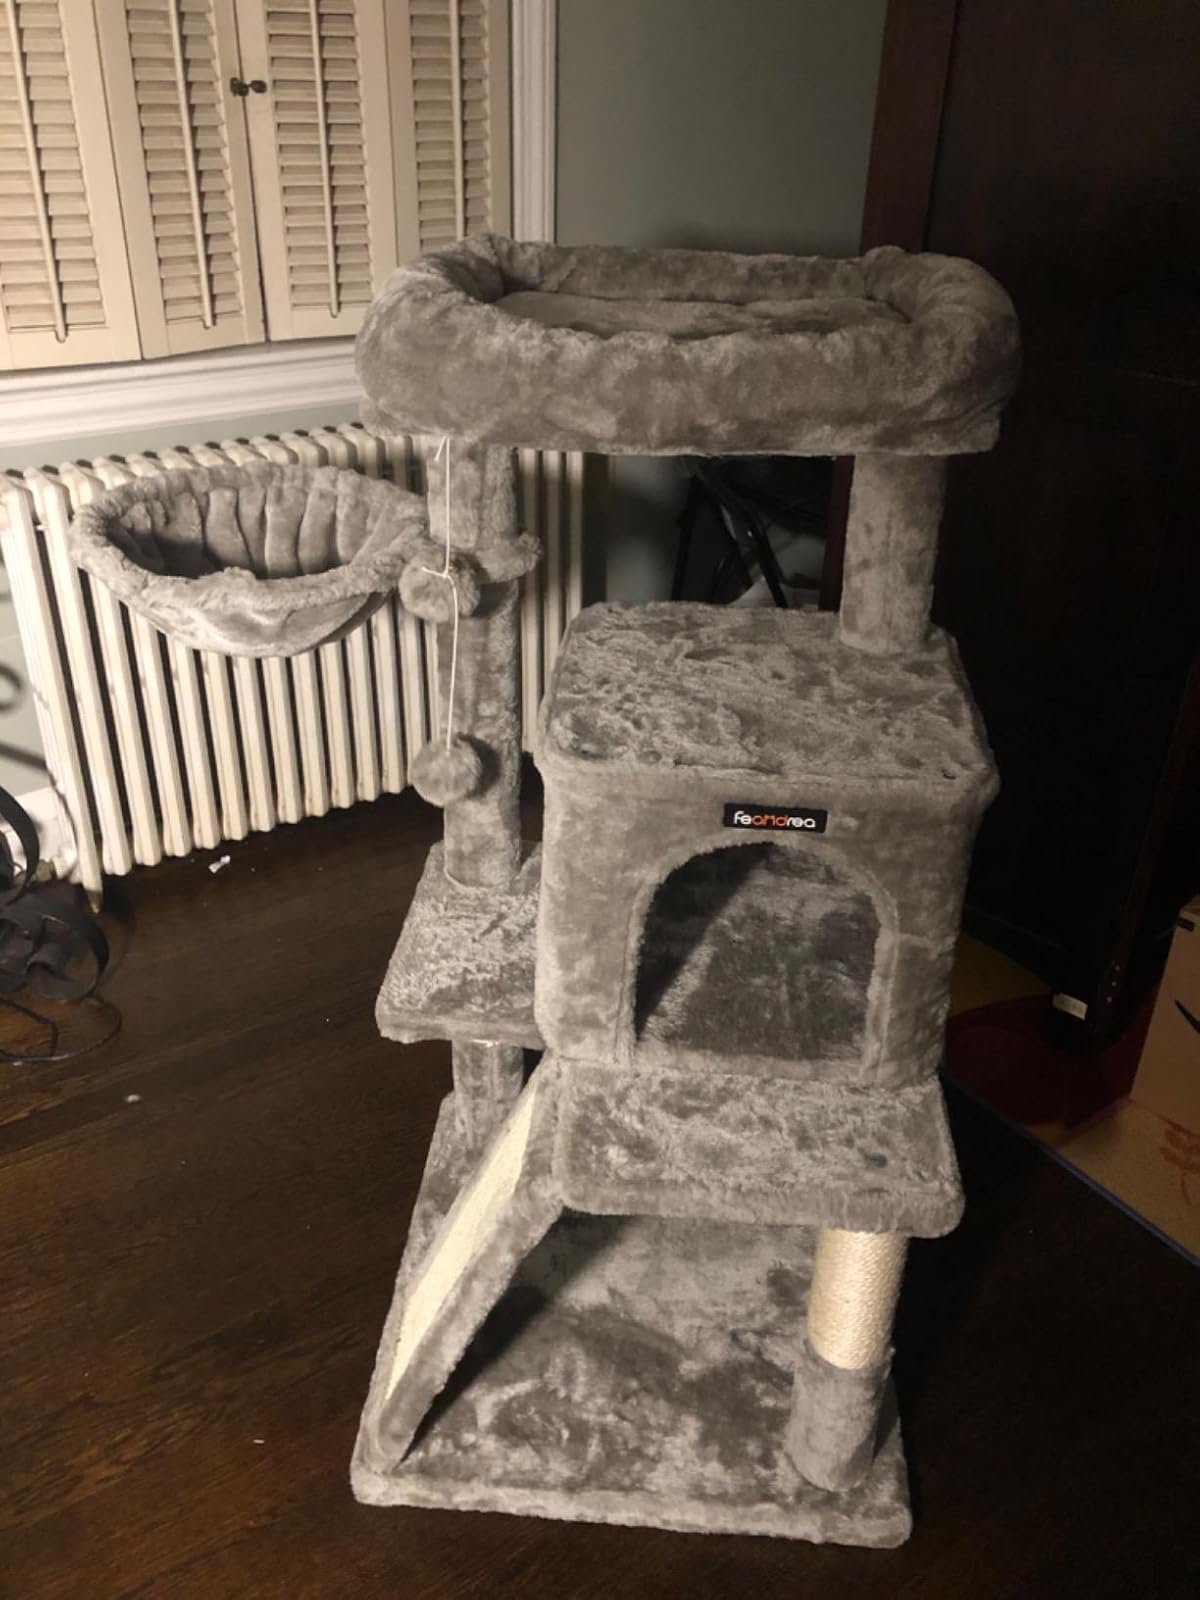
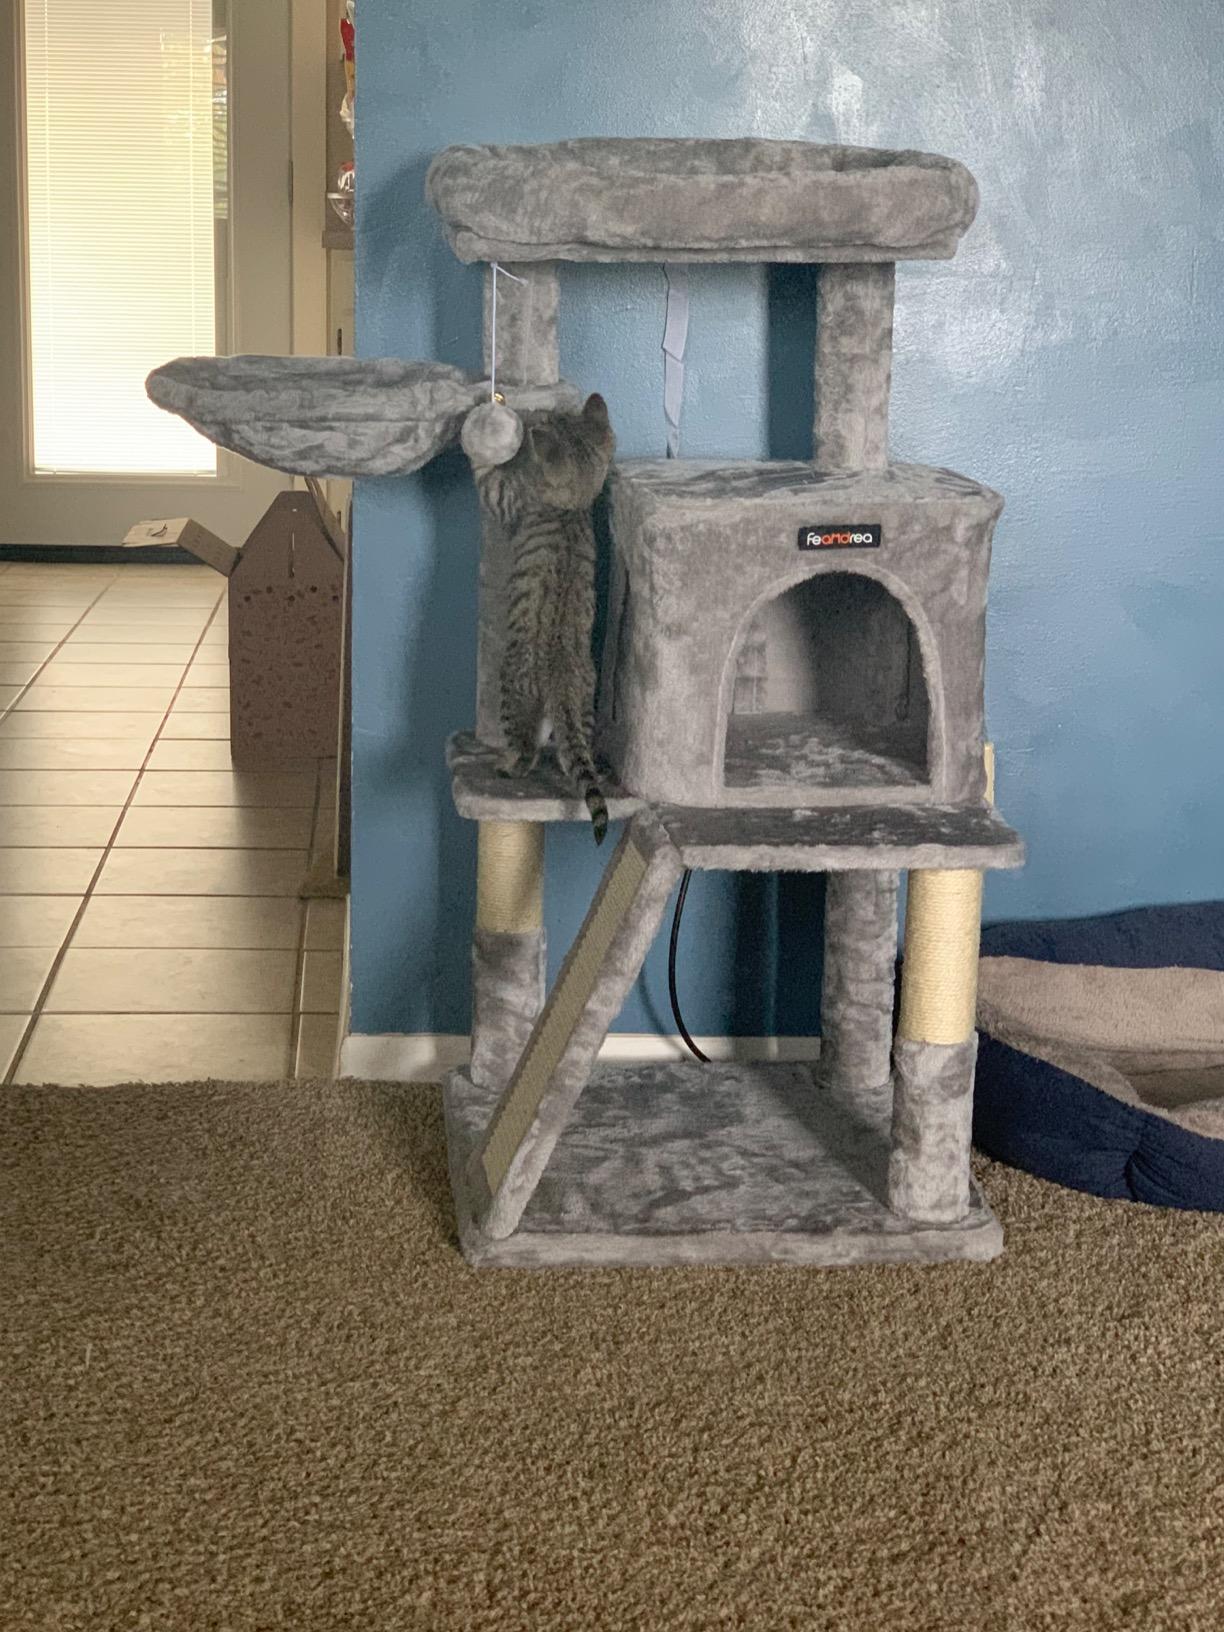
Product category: items_cat tree
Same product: yes